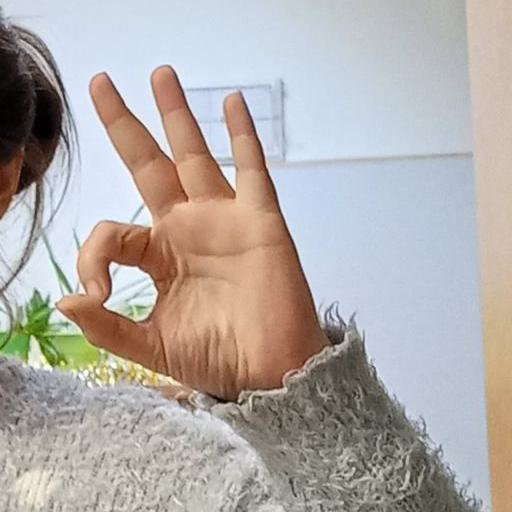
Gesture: ok